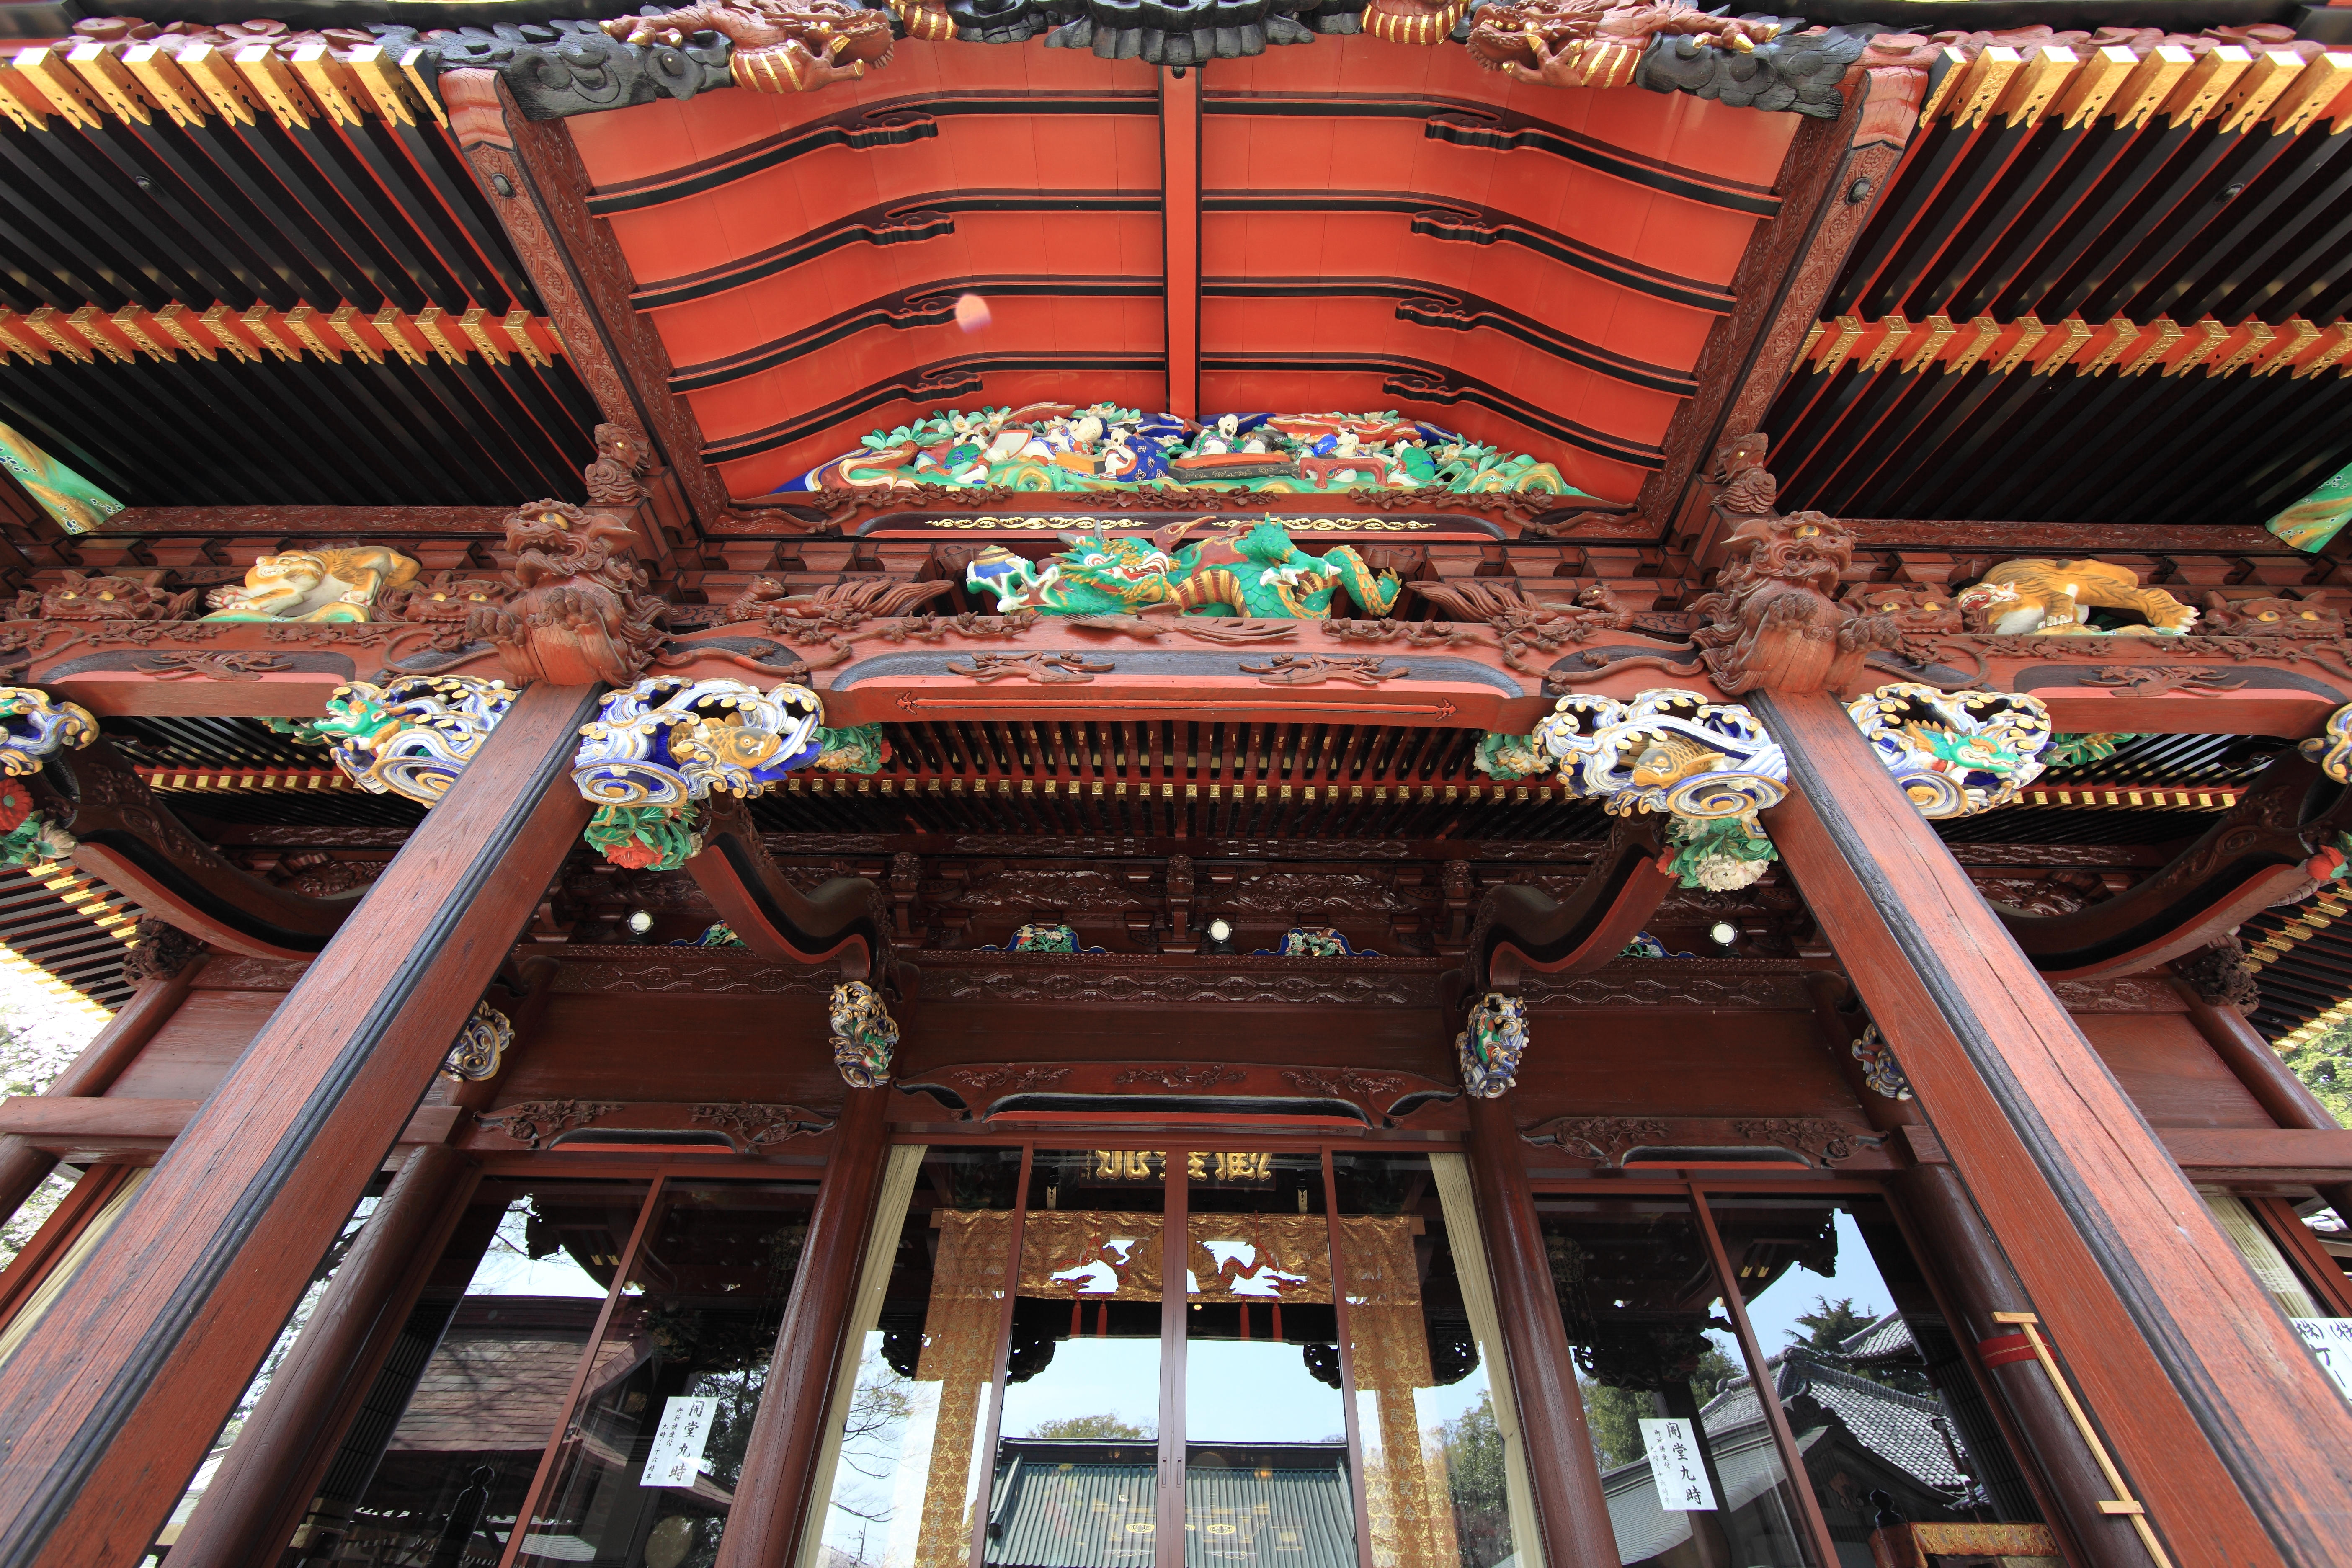
architecture, wood, high, amusement park, exterior, sculpture, religious, design, temple, japanese, shrine, 5d, hires, carving, markii, hi, res, resolution, saitama, kumagaya, menumashoudenzan, amusement ride